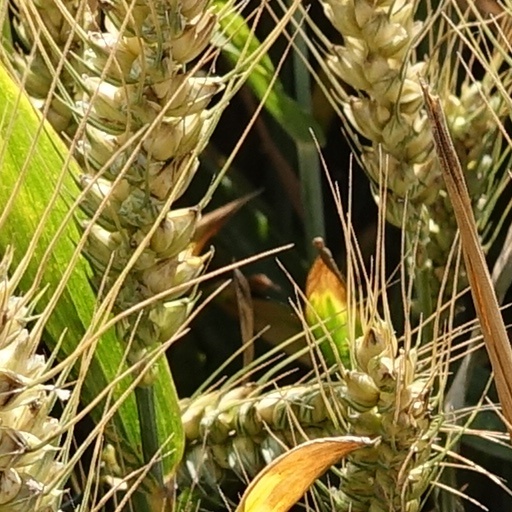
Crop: wheat